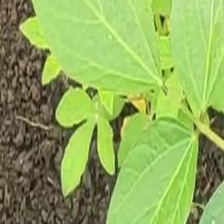
Weed species: Sicklepod_(Senna obtusifolia)